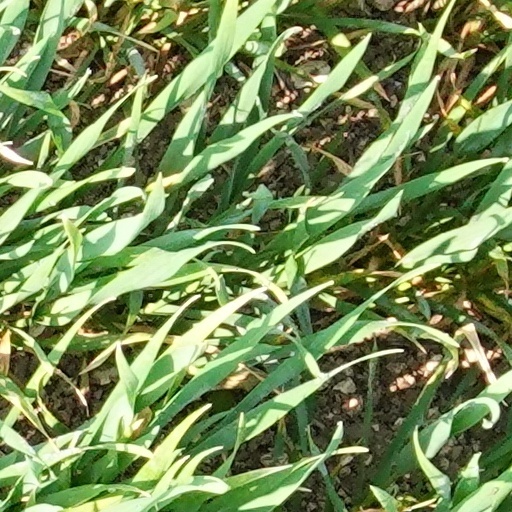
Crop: wheat